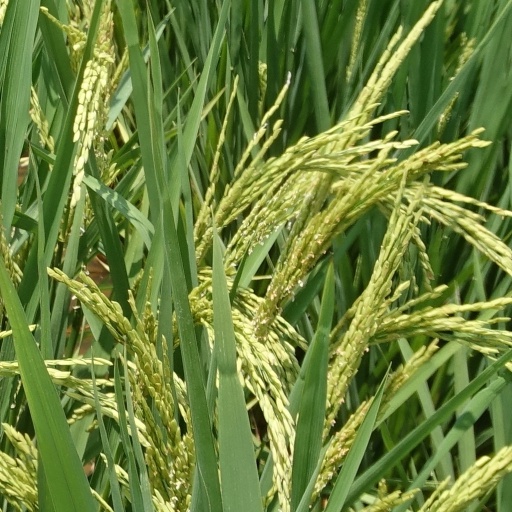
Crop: rice